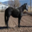
Label: horse